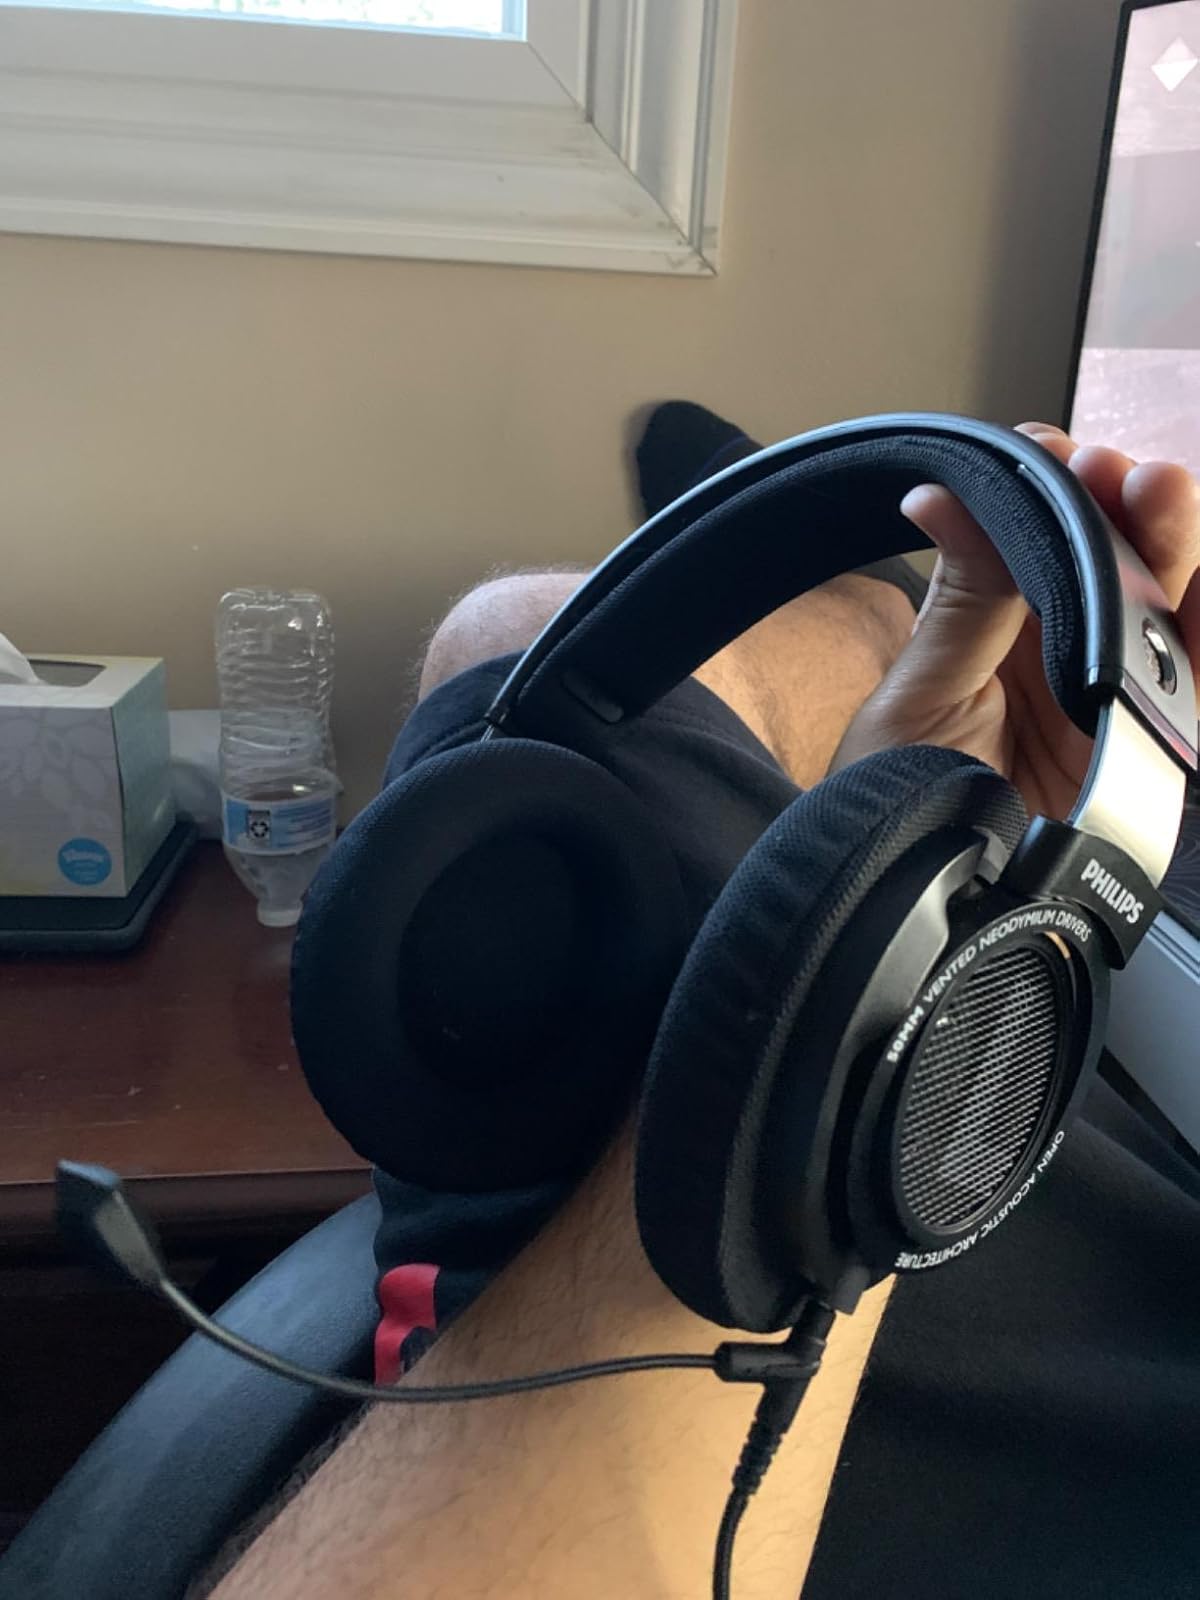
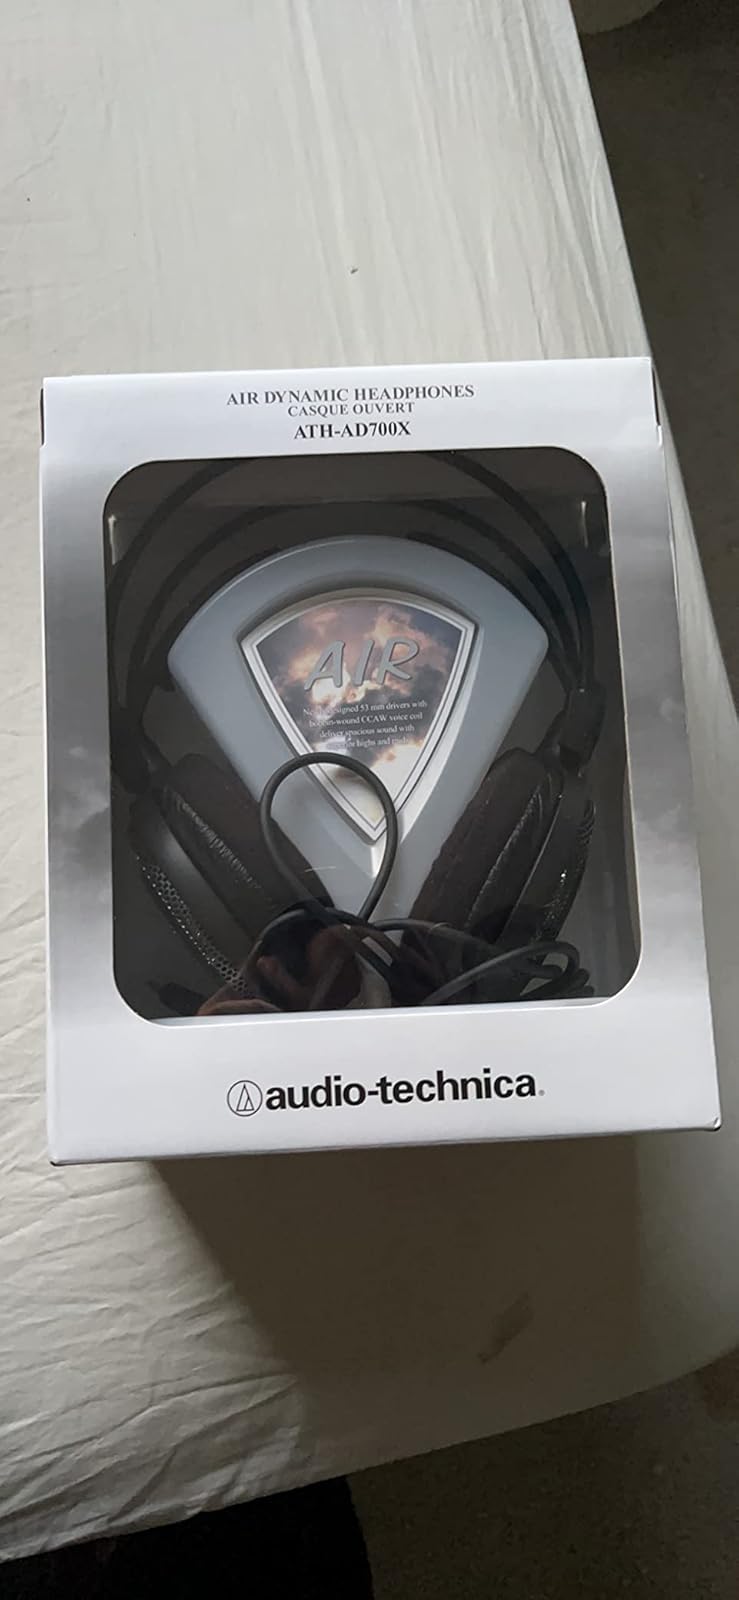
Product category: headphones
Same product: no